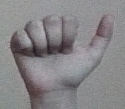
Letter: dhad